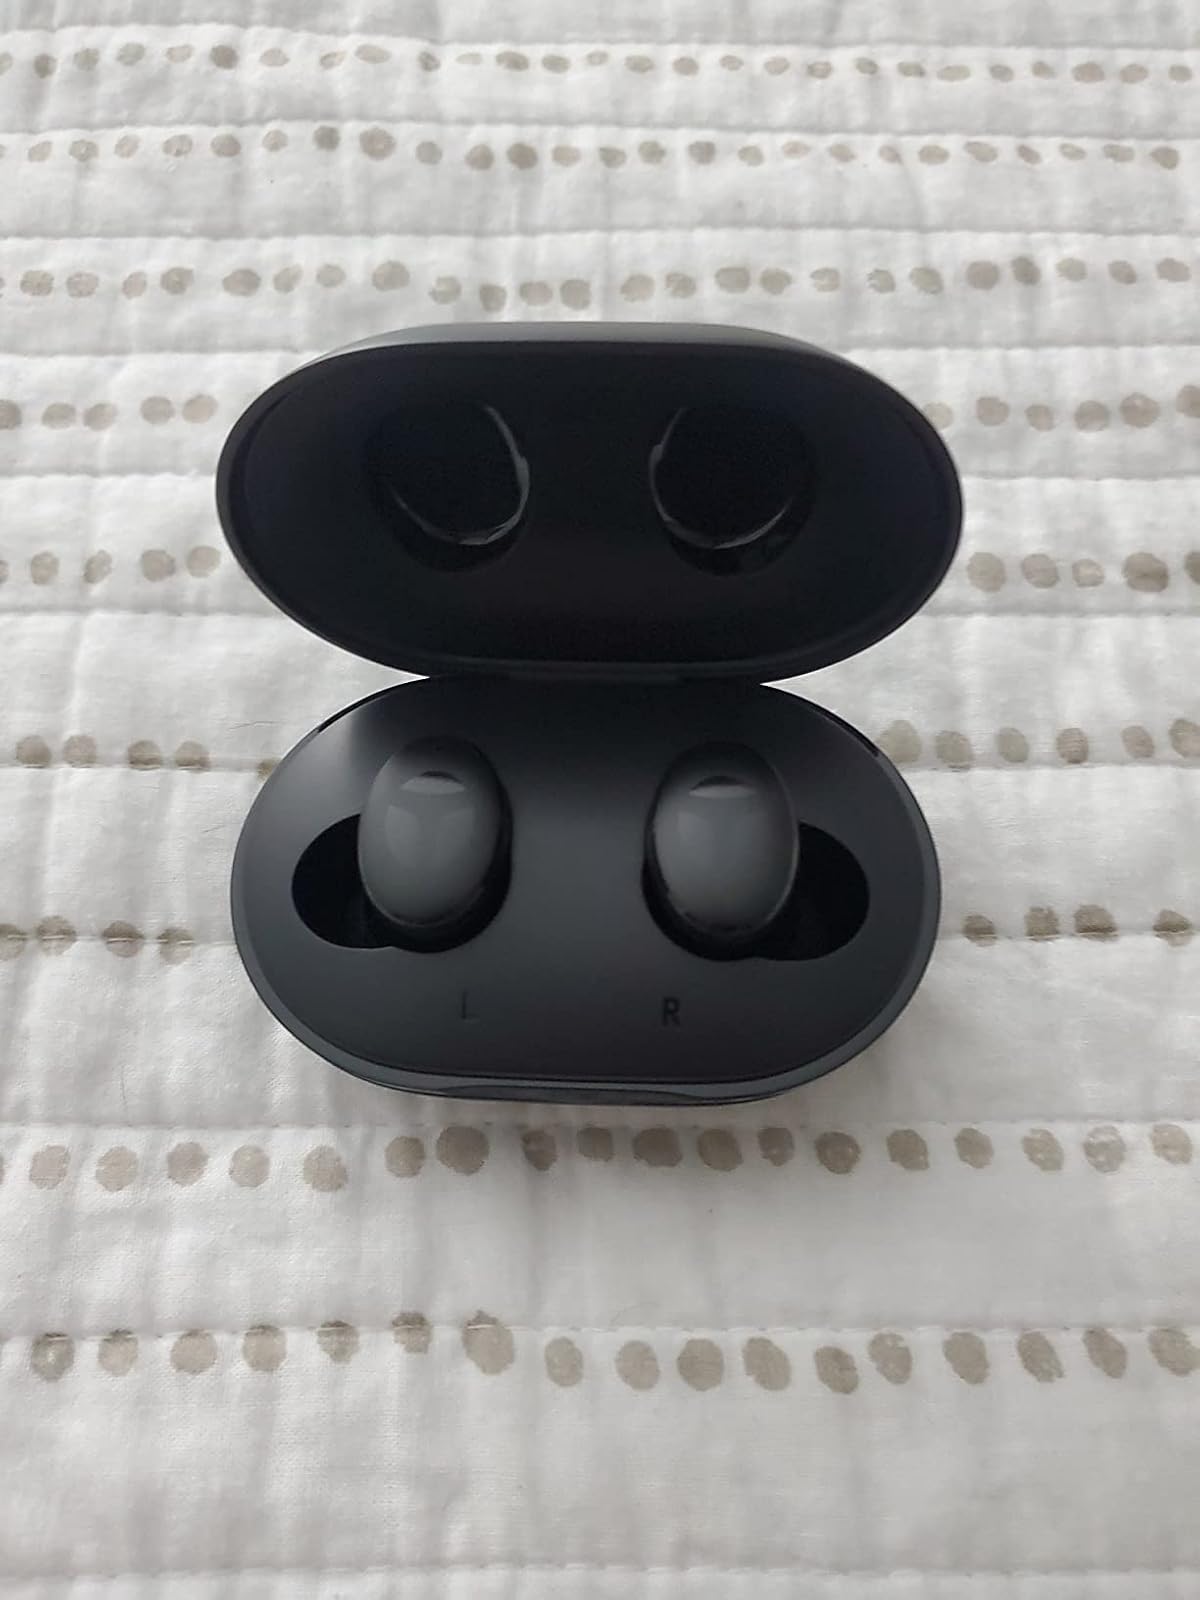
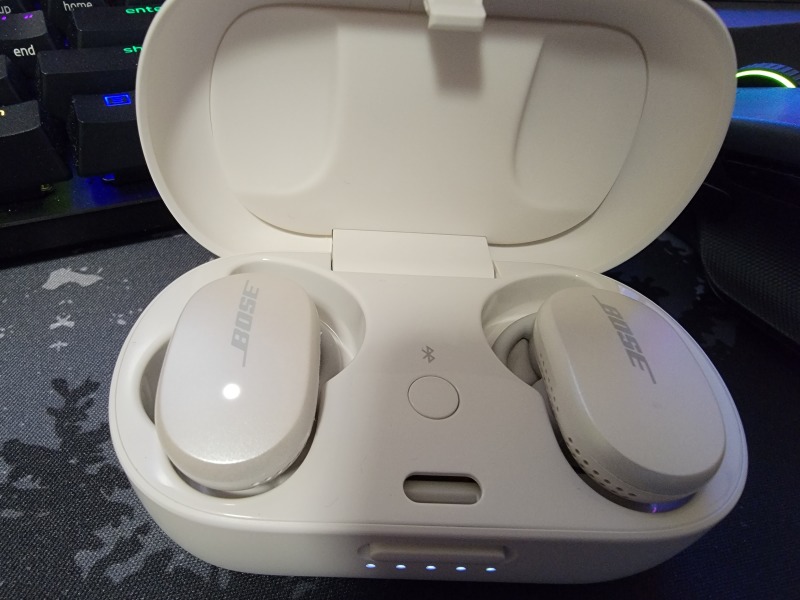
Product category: earbuds
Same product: no